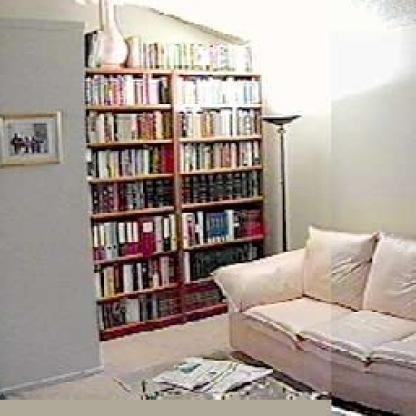
Scene: Indoor